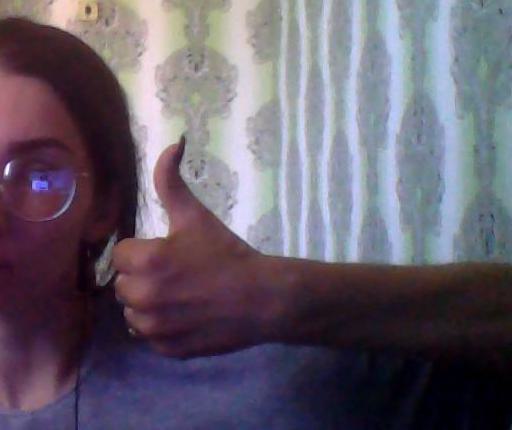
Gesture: like